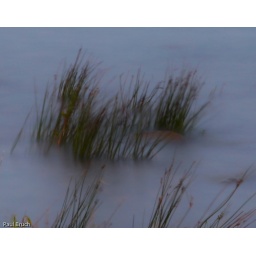
I thought it interesting the way the waving grass and the waves in the water blur together in this long exposure.